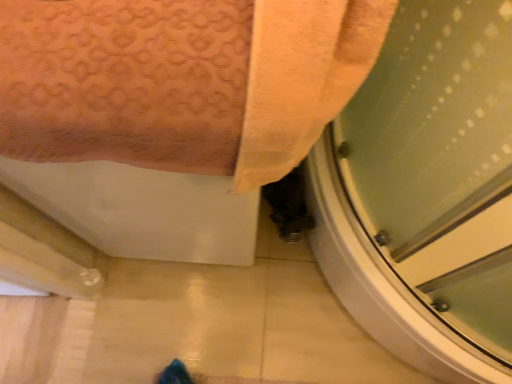
Question: Locate the towel lying in front of the transparent plastic screen door at lower right. Your answer should be formatted as a tuple, i.e. [(x, y)], where the tuple contains the x and y coordinates of a point satisfying the conditions above. The coordinates should be between 0 and 1, indicating the normalized pixel location of the point.
Answer: [(0.355, 0.208)]